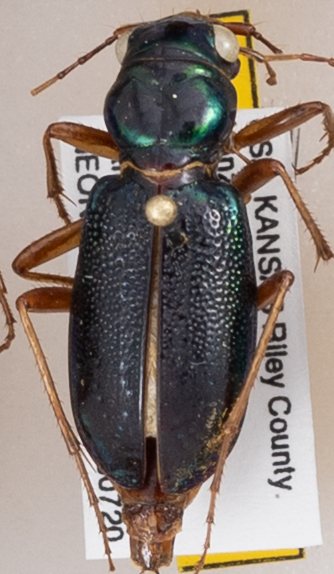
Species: Carabidae sp.
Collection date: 2015-07-20
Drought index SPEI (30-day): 1.16
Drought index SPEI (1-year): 0.558
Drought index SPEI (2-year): -0.114